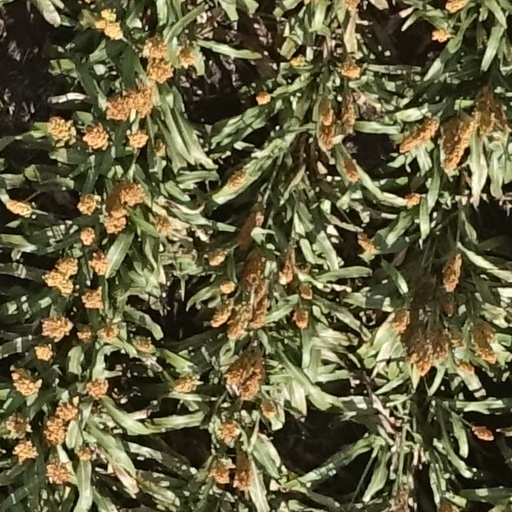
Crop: sorghum